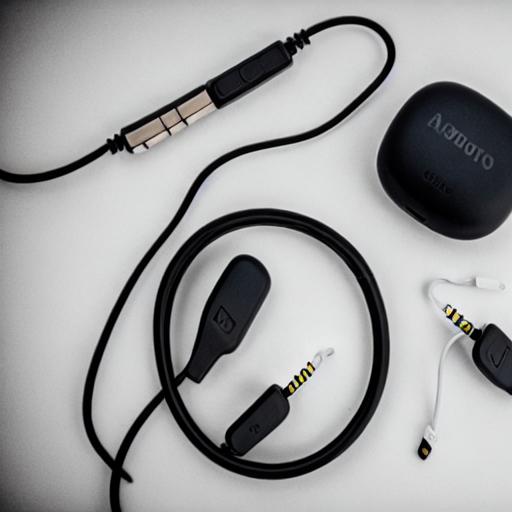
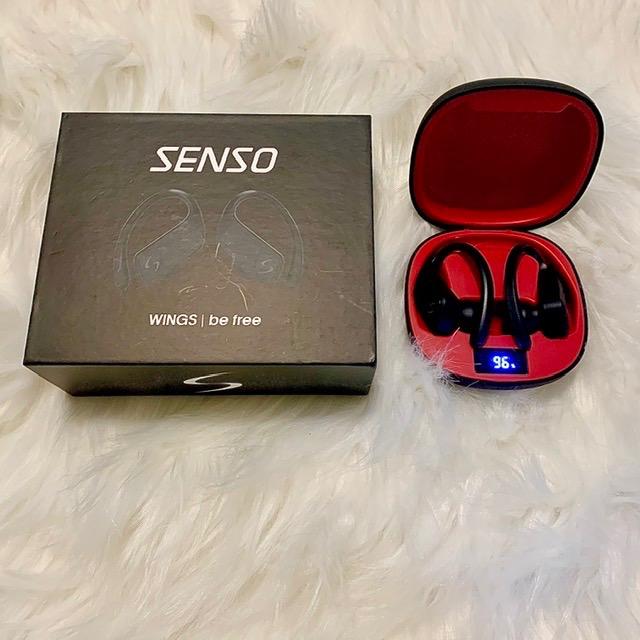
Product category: earbuds
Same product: no